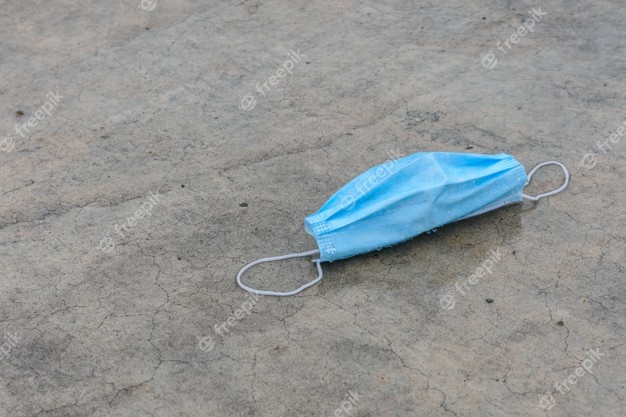
Label: trash